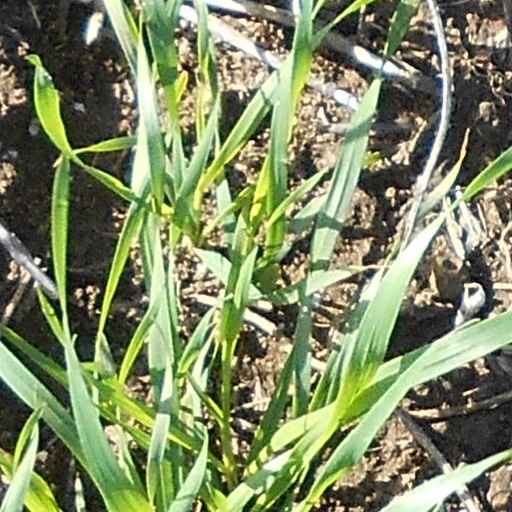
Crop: wheat